February 2013 North American blizzard

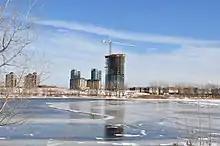
Nuns' Island and a frozen Saint Lawrence River after the nor'easter

An 80-year-old woman in Hamilton, and an 80-year-old man in Niagara Falls collapsed and died while shoveling snow. A 49-year-old Oshawa man was killed in a multi-vehicle collision in Pickering. A 57-year-old man from Ottawa died when his car crashed near Prescott.